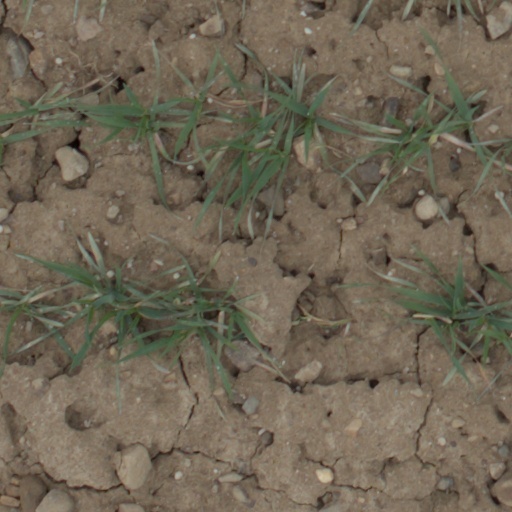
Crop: wheat